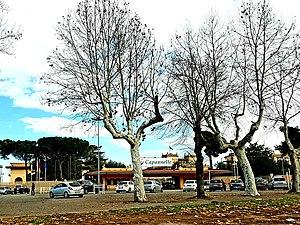
L'Hippodrome de Capanelle est un hippodrome de Rome, situé Zona Capannelle, dans l'Agro Romano, sur la Via Appia Nuova.